Henri Rochereau

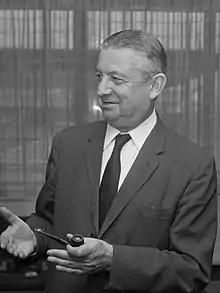
Rochereau in 1968

Henri Rochereau (25 March 1908 – 25 January 1999) was a French politician and European Commissioner.